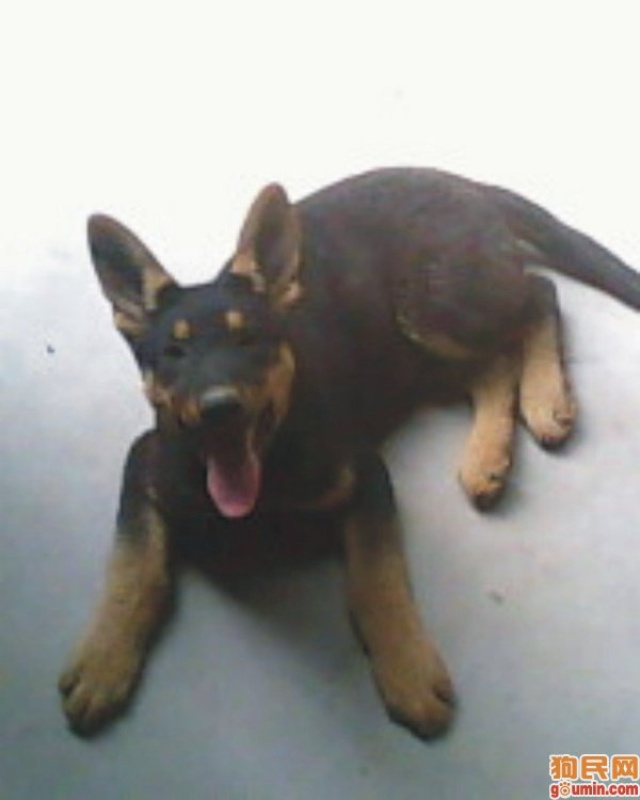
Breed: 258-n000104-Black_sable